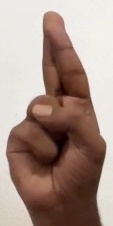
ASL sign: R